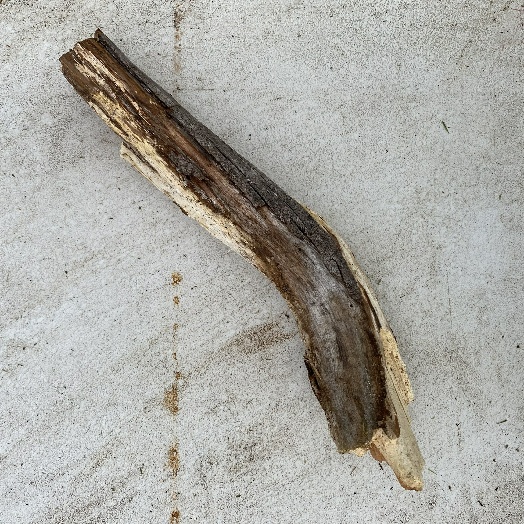
Label: Vegetation